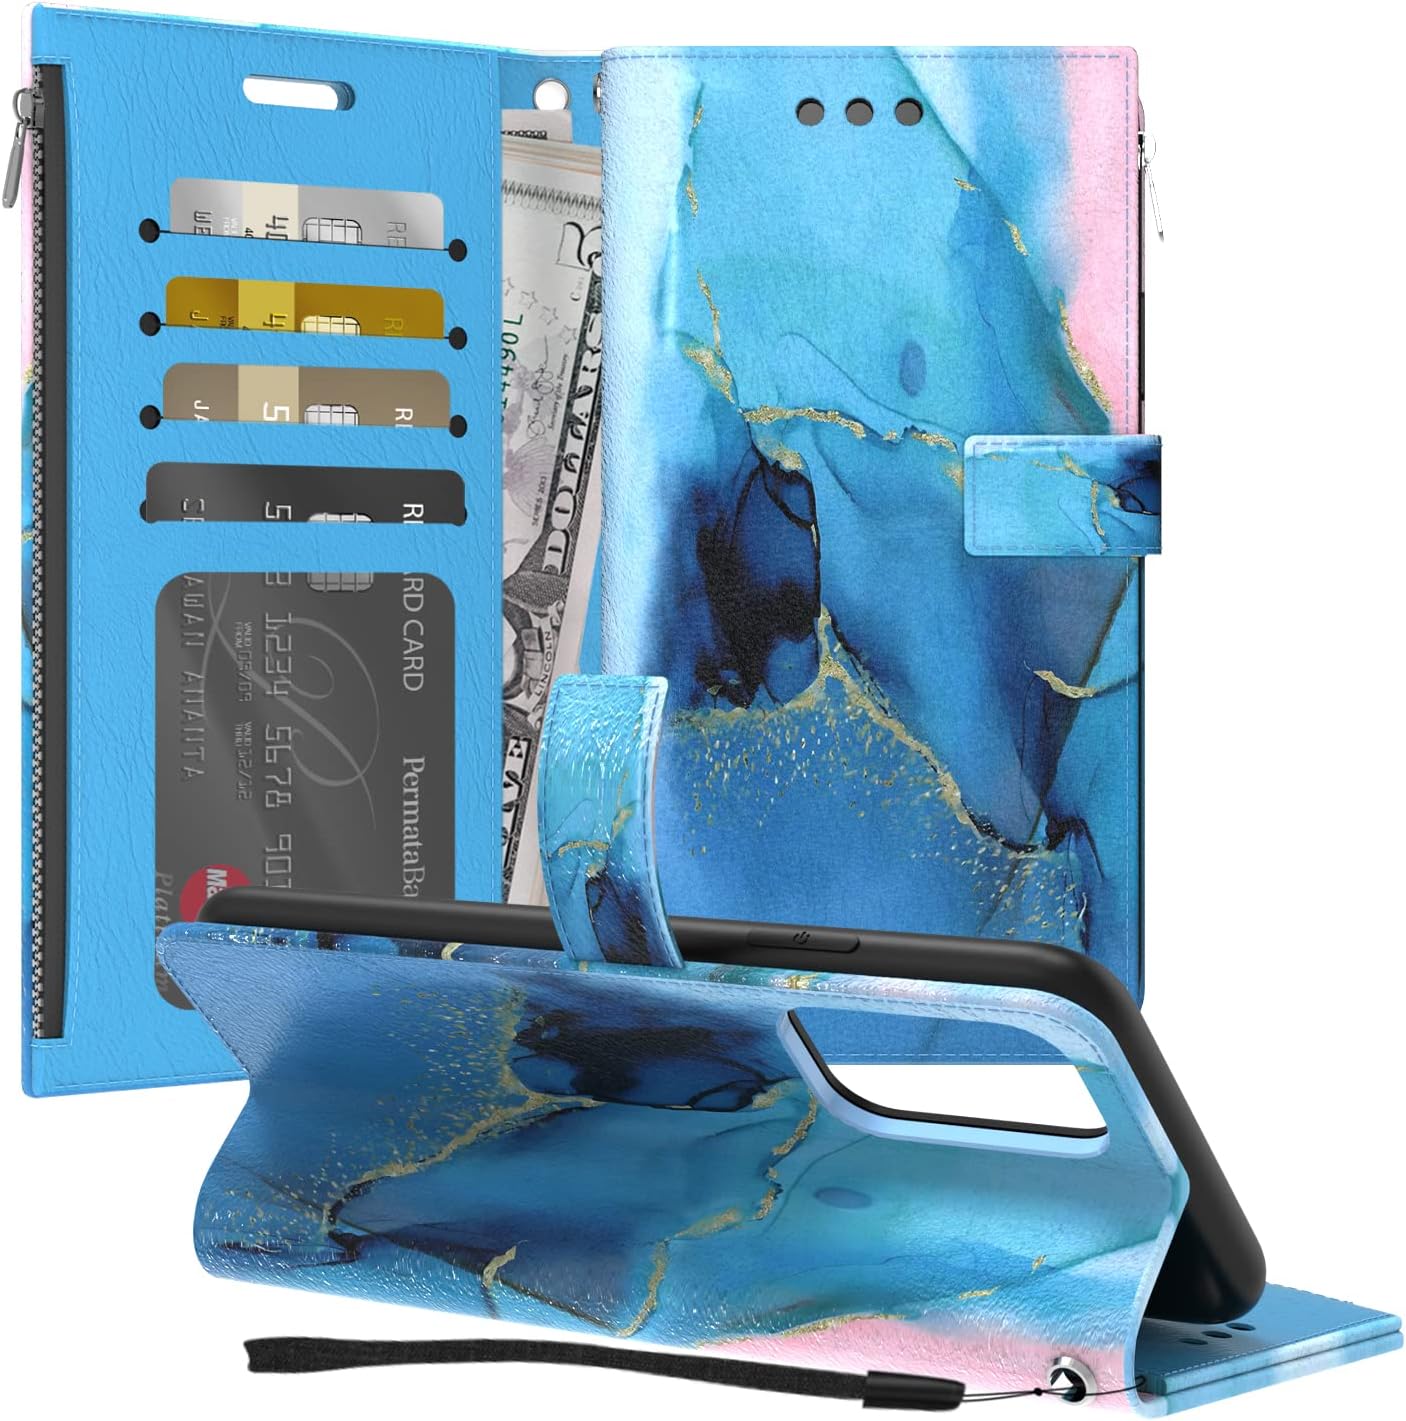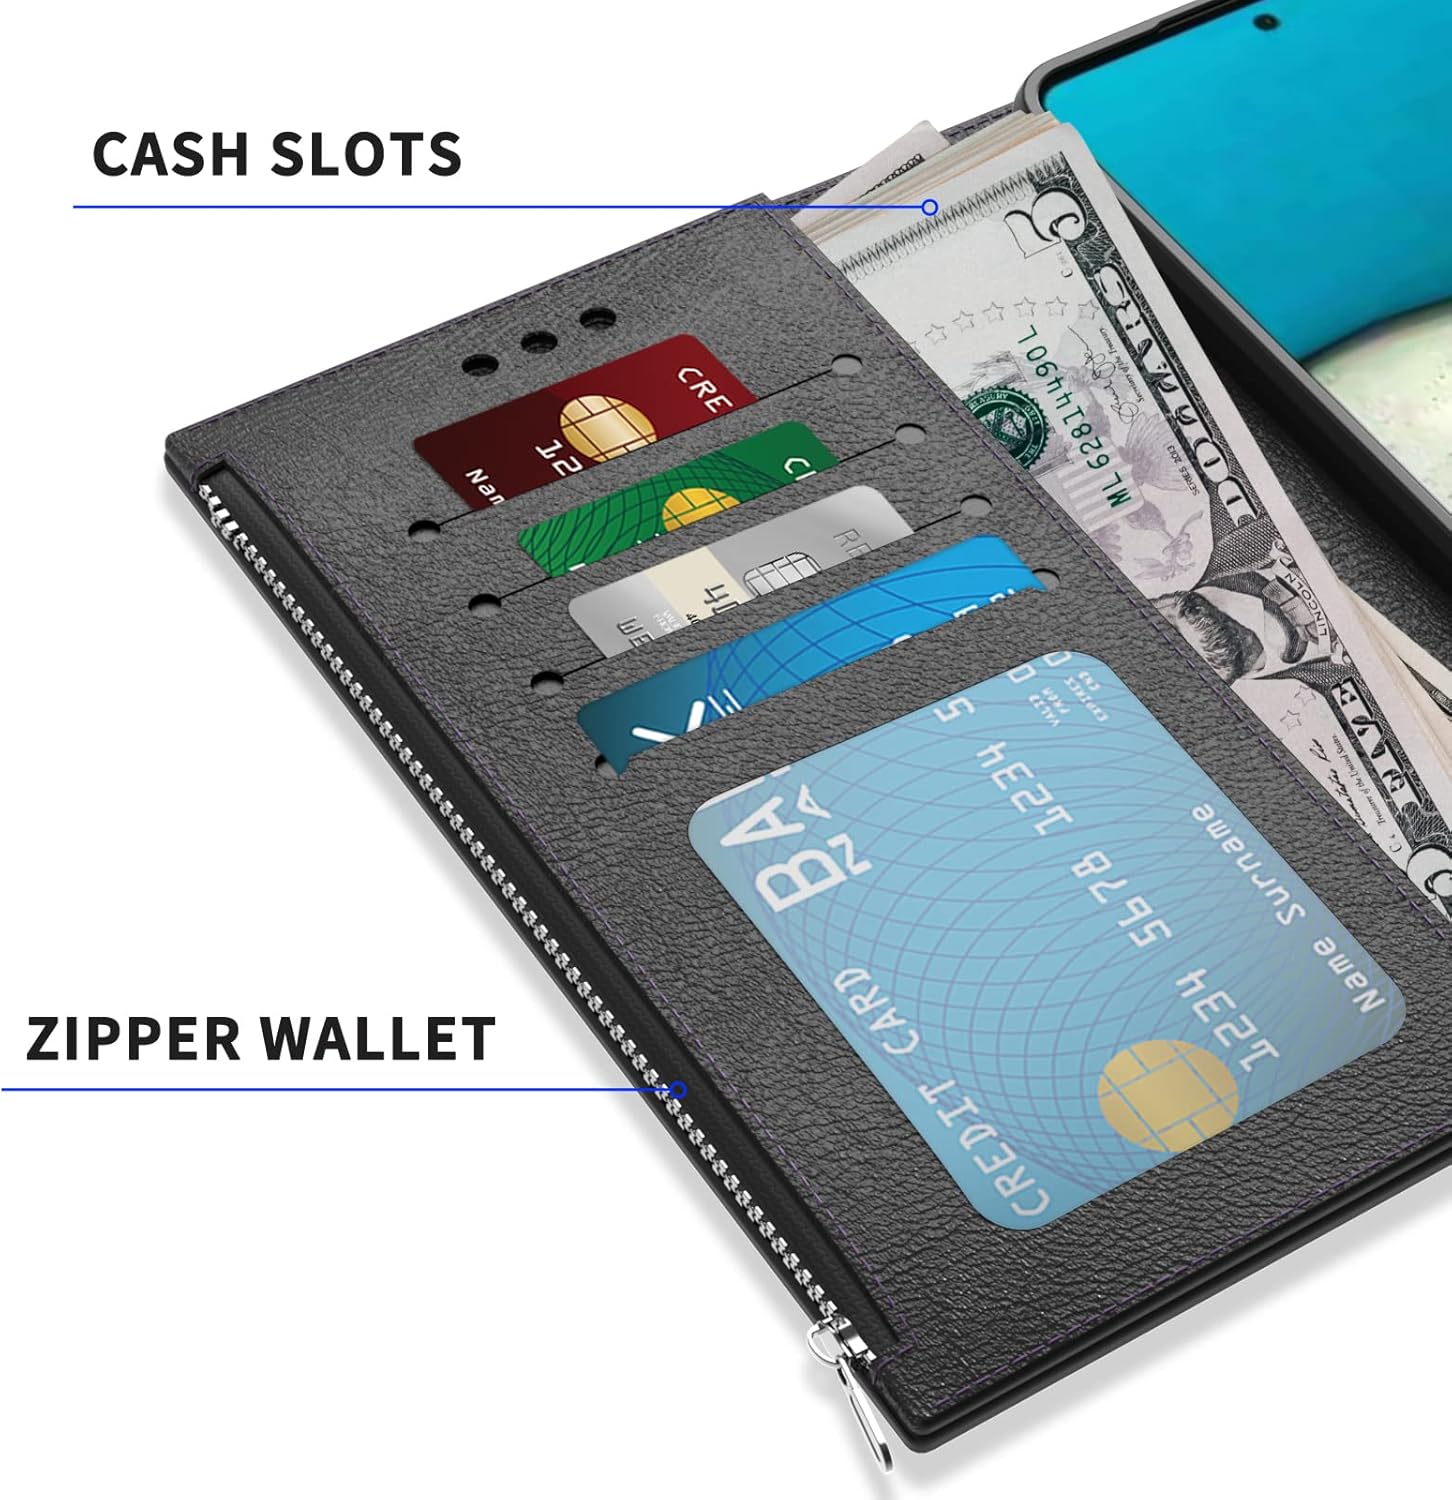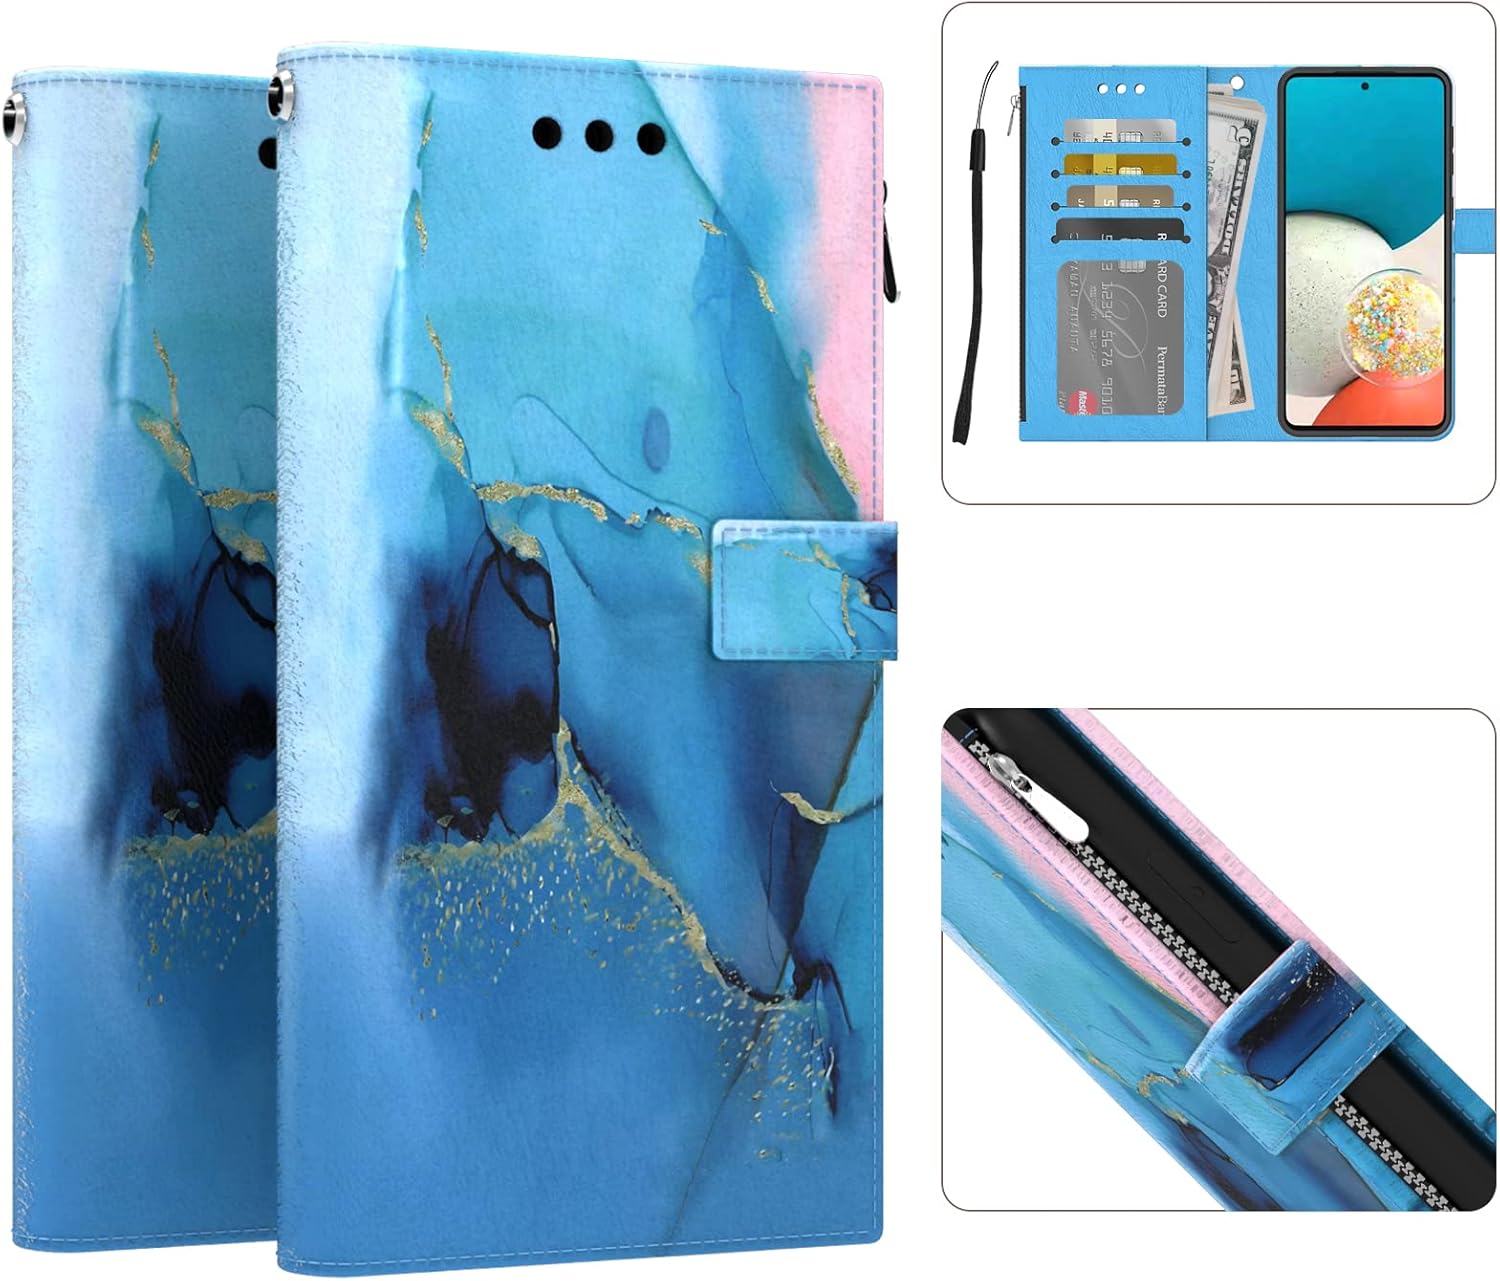
for Galaxy A53 5G Phone Case, Samsung Galaxy A53 5G Phone Case Flip Zipper Pocket PU Leather Wallet with Kickstand Wrist Strap Card Slots Cash for Samsung A53 Phone Case, Marble
Category: Cell Phones & Accessories
Only Compatible with Samsung Galaxy A53 5G , NOT for any other model, Please confirm model,thank you Features: Samsung Galaxy A53 5G Case with removable back case, you can take off from the wallet when you answer phone. *Samsung Galaxy A53 5G Wallet Case with 4 card slot + cash slot + zipper pocket, you don't need to carry other wallet. * Stylish color and functional design would work well for men or women *Comes with well protective box. Please let us know if you find anything we can help. We will solve the problem within 24 hours.  *Package Include: 1*Samsung Galaxy A53 5G Case
Features: 1.The Case fit for Samsung Galaxy A53 5G model which combination of protection and fashion unique design. | 2.[wallet Case design]:Samsung Galaxy A53 5G Wallet Case with 4 card holders +1 zipper pocket + 1 cash slots, hold your ID card, Credit Cards,etc, all-in one design can replace your wallet with a wallet case.With a removable lanyard strap, providing a optional griping method. All-in-One Wallet design is suitable for women & men daily life and business trip. | 3.[Kickstand]:Built-in Kickstand sets your hands free while watching video or more, and provide multi-viewing angles.Samsung Galaxy A53 5G Wallet Case with a magnetic flip closure to keep it securely and firmly closed so as to protect your phone screen, cards, cash, etc. | 4.[Premium protection] The case for Samsung Galaxy A53 5G made of high quality PU leather and flexible durable soft silicone case provide dual-layer protection for your phone, against scratches, bumps, shocks, dirt, daily wear and tear. | 5.[Quality warranty]If any non-artificial quality problems, please just feel free to contact us to get a new replacement free of charge or refund.